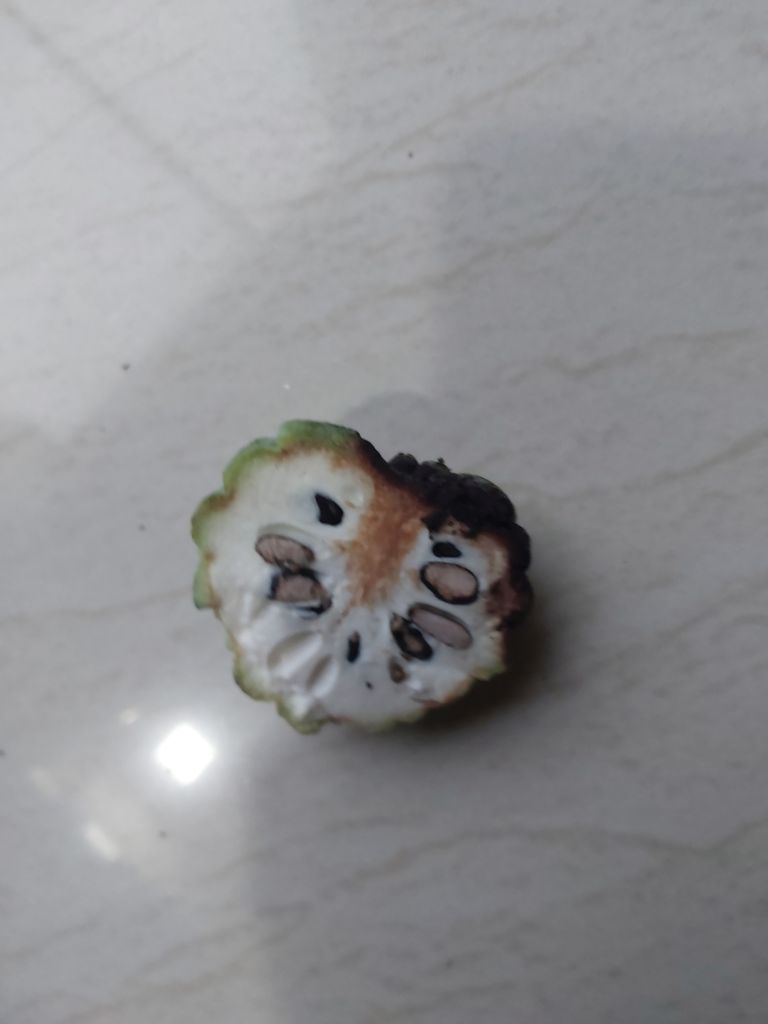
Disease label: Diplodia Rot